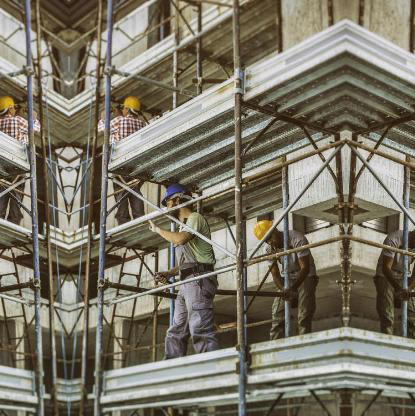
Objects in the image:
label: helmet
label: helmet
label: helmet
label: helmet